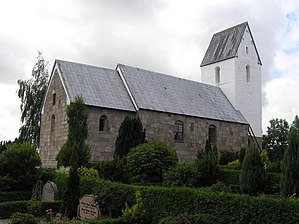
Vinding Kirke (Herning Kommune)
Vinding Kirke
Vinding Kirke ligger i Vinding Sogn i Herning Nordre Provsti i Viborg Stift.